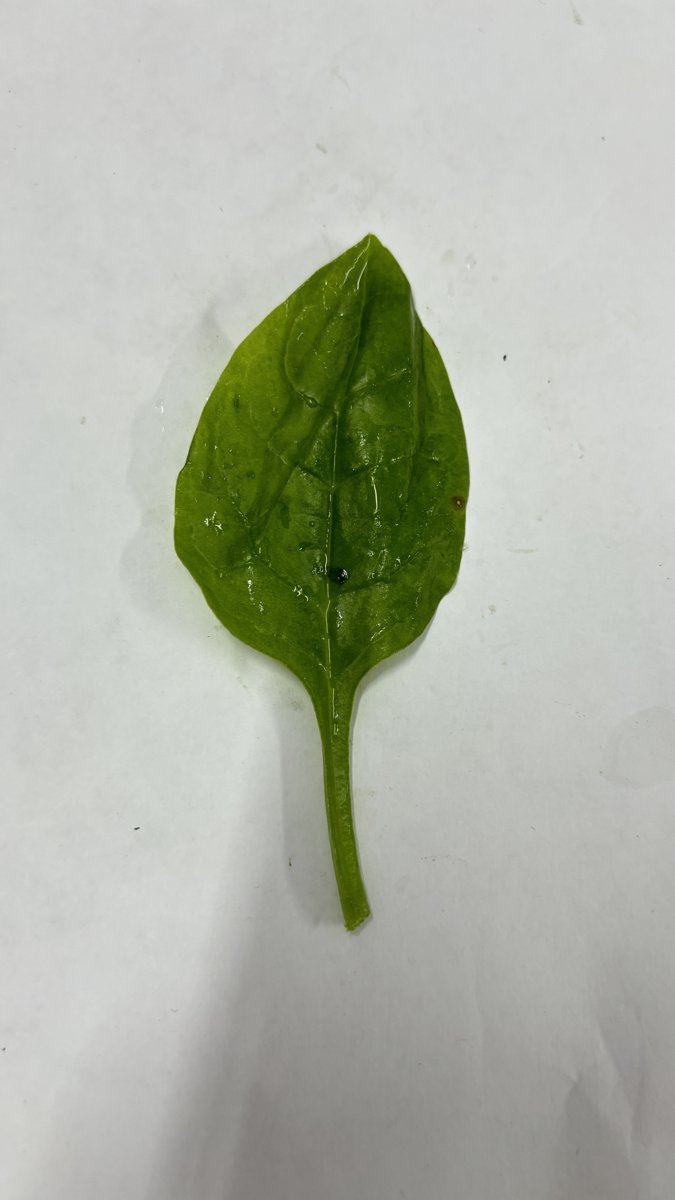
Label: Bacterial-Spot